Rolls-Royce Phantom II

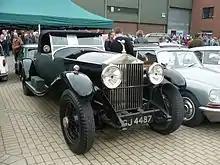
1930 Rolls-Royce Phantom II Kellner

The Phantom II was featured in the films "The Sorcerer's Apprentice" and "Indiana Jones and the Last Crusade". When its specifications are quoted during the scene in the Kingdom of Hatay, the Sultan states that the Rolls-Royce Phantom II has a "4.3 litre, 30 horsepower, six cylinder engine, with Stromberg downdraft carburetor; can go from zero to 100 kilometers an hour in 12.5 seconds (and I even like the color)." However, the car used in the film was actually a Rolls-Royce Barker Saloon, with 20/25 hp. It is also the star of the 1964 film "The Yellow Rolls-Royce" where its engine specifications are given as the engine having a bore of 4.5" and stroke of 5.5", which would equate to 525 cubic inches.